Mare Winningham

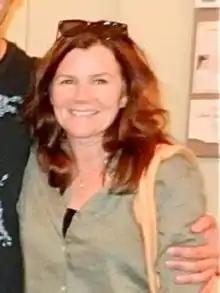
Winningham in 2012

Mary Megan Winningham, known professionally as Mare Winningham (born May 16, 1959), is an American actress and singer-songwriter. She is the recipient of two Primetime Emmy Awards and has been nominated for an Academy Award, two Golden Globe Awards, and two Tony Awards.